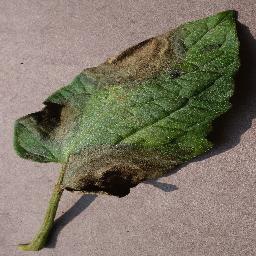
Label: Tomato___Late_blight